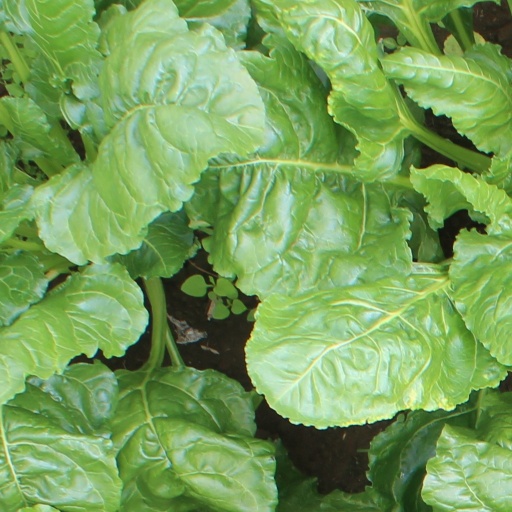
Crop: sugar beet